Çiçekyayla, Bingöl

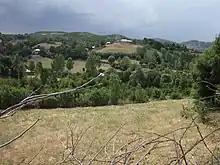
Çiçekyayla village

Çicekyayla is a village in the Bingöl District, Bingöl Province, Turkey. The village is populated by Kurds and had a population of 112 in 2021.